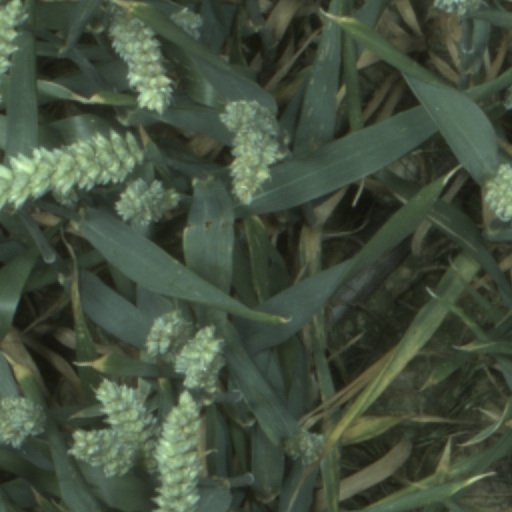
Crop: wheat